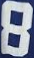
Number: 8